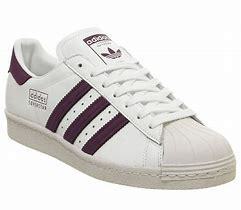
Brand: Adidas
Model: Superstar 80S